Marco Jansen

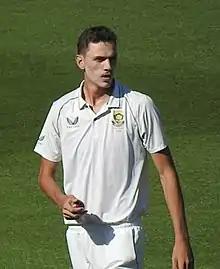
Jansen playing against Australia at the MCG in 2022

Marco Jansen (born 1 May 2000) is a South African cricketer who plays for the South Africa national cricket team and Sunrisers Eastern Cape in domestic matches. He has represented South Africa in all formats of the game. With his country, Jansen was a member of the team which won the 2023–2025 ICC World Test Championship, the second ICC trophy the country has won till date.